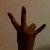
The image shows a hand gesture representing the number 7 in Indian Sign Language.